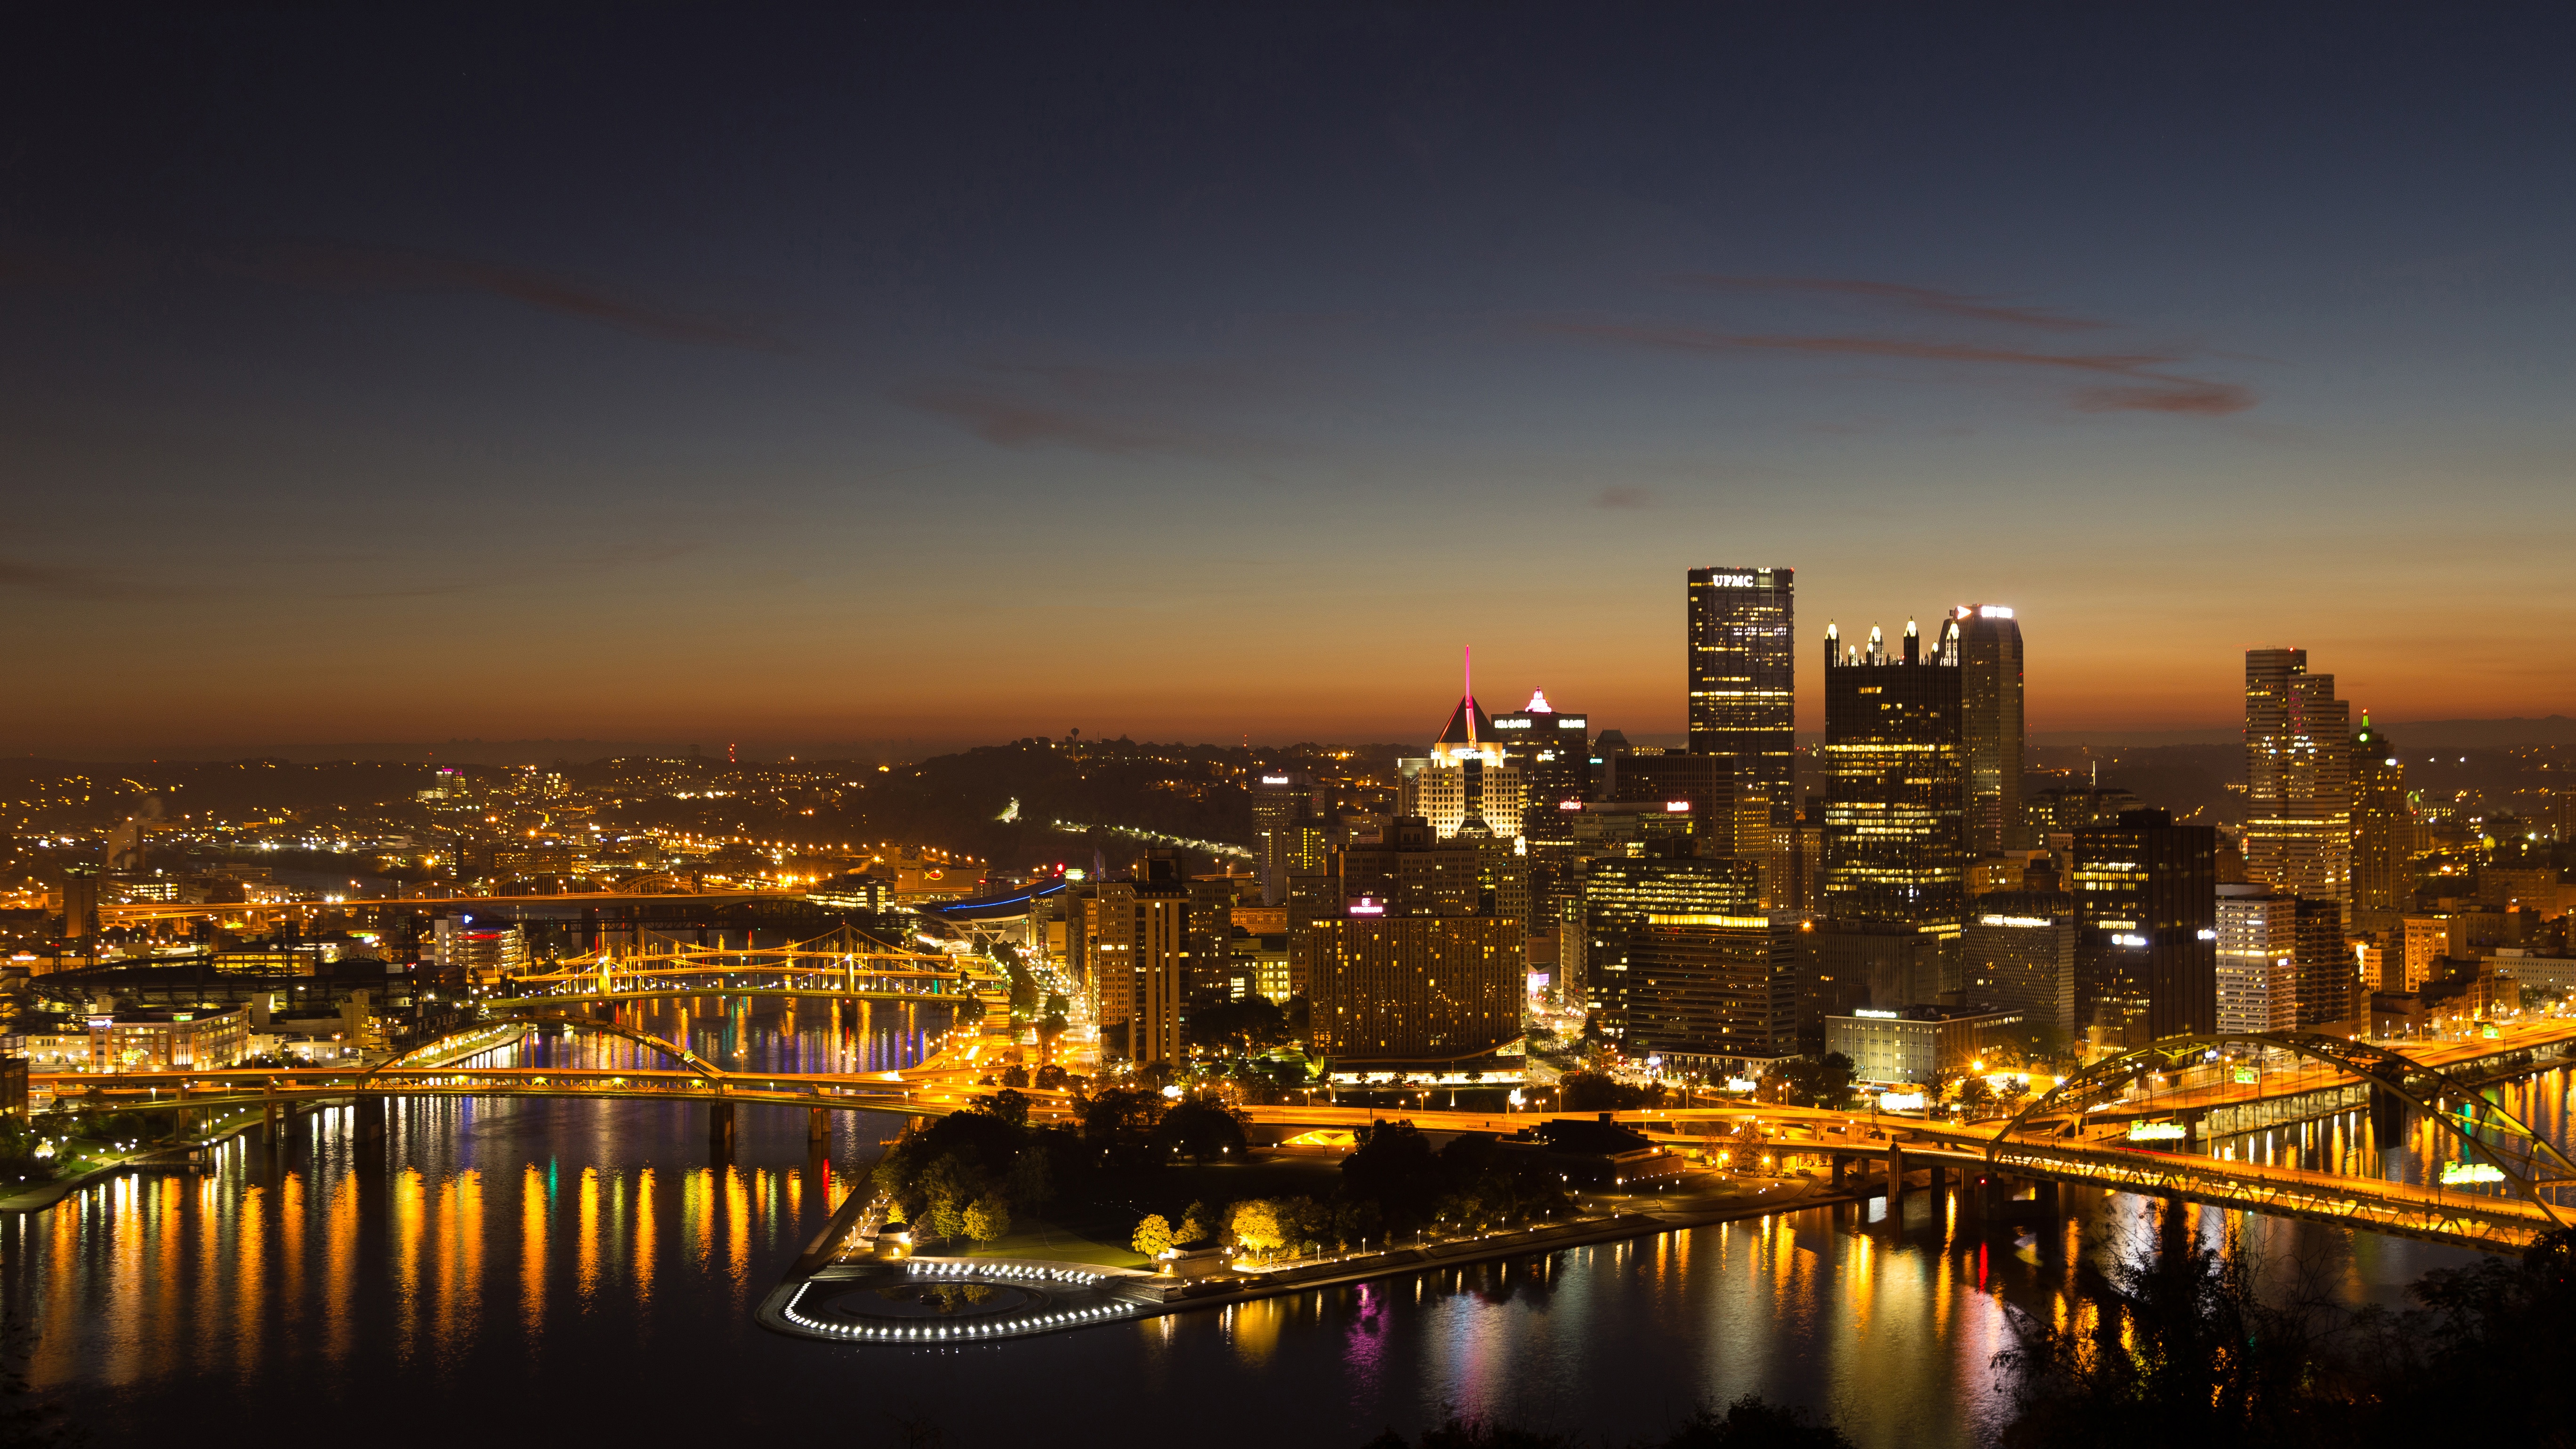
horizon, sunrise, sunset, skyline, night, morning, dawn, city, skyscraper, cityscape, panorama, downtown, dusk, evening, reflection, metropolis, urban area, human settlement, metropolitan area